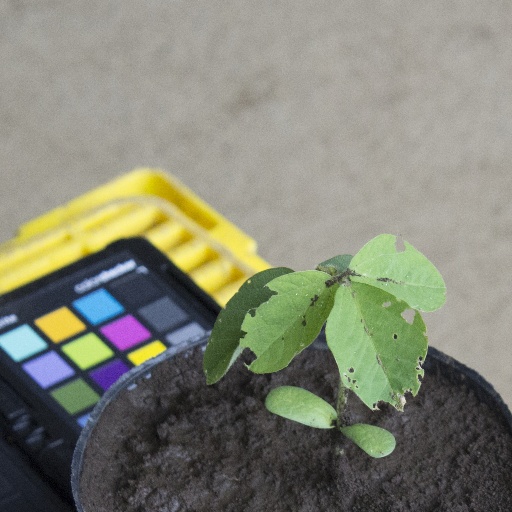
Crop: soybean